Cheshire Artillery Volunteers

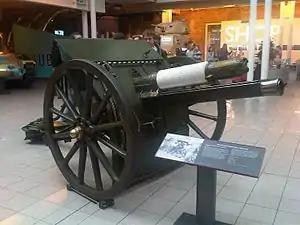
18-pounder preserved at the Imperial War Museum.

At the end of August the Welsh Division concentrated at Northampton to continue its training. On 18 November the division was warned for garrison duty in India, but this was cancelled and in December it moved to Cambridge, then to Bedford in May 1915. In July the infantry of the division (now renamed the 53rd (Welsh) Division) embarked for service at Gallipoli, but the divisional artillery remained at Bedford. In October the batteries were re-armed with modern 18-pounder guns and on 8 November they handed over their obsolescent 15-pounders to the 2nd Line, which had just arrived at Bedford.